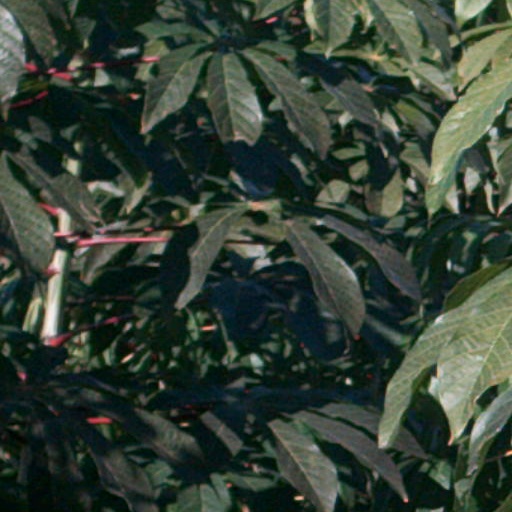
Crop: cassava